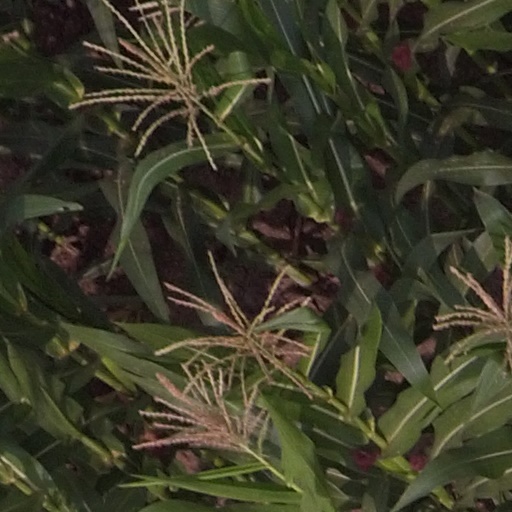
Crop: maize; corn